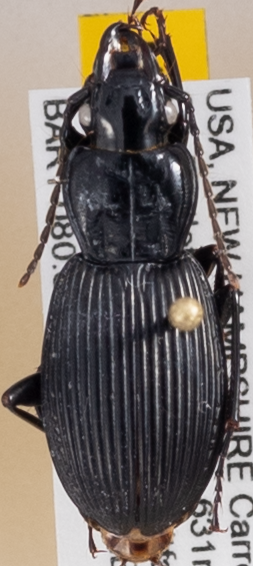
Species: Pterostichus lachrymosus
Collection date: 2022-07-06
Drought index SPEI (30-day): -1.376
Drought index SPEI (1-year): -0.692
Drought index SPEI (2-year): -1.28